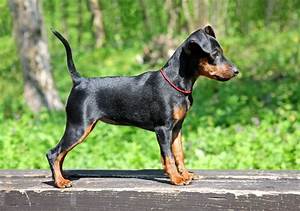
Label: cane